Mist

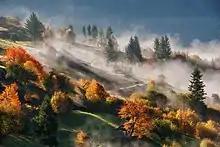
A misty autumn morning in the outskirts of Rakhiv, Carpathian Biosphere Reserve, Ukraine

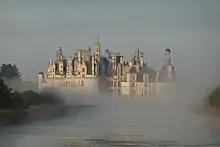
The Château de Chambord in France, in mist

Mist is a natural phenomenon caused by small droplets of water aerosols suspended in the cold air, usually by condensation. Physically, it is an example of a dispersion, most commonly seen where water vapor in warm, moist air meets sudden cooling, such as in exhaled air in the winter, or when hot sauna steam is suddenly released outside. Mist occurs naturally as part of weather, typically when humid air comes into contact with surfaces that are much cooler (e.g. mountains). It can also be created artificially with aerosol spray dispensers if the humidity and temperature conditions are right.